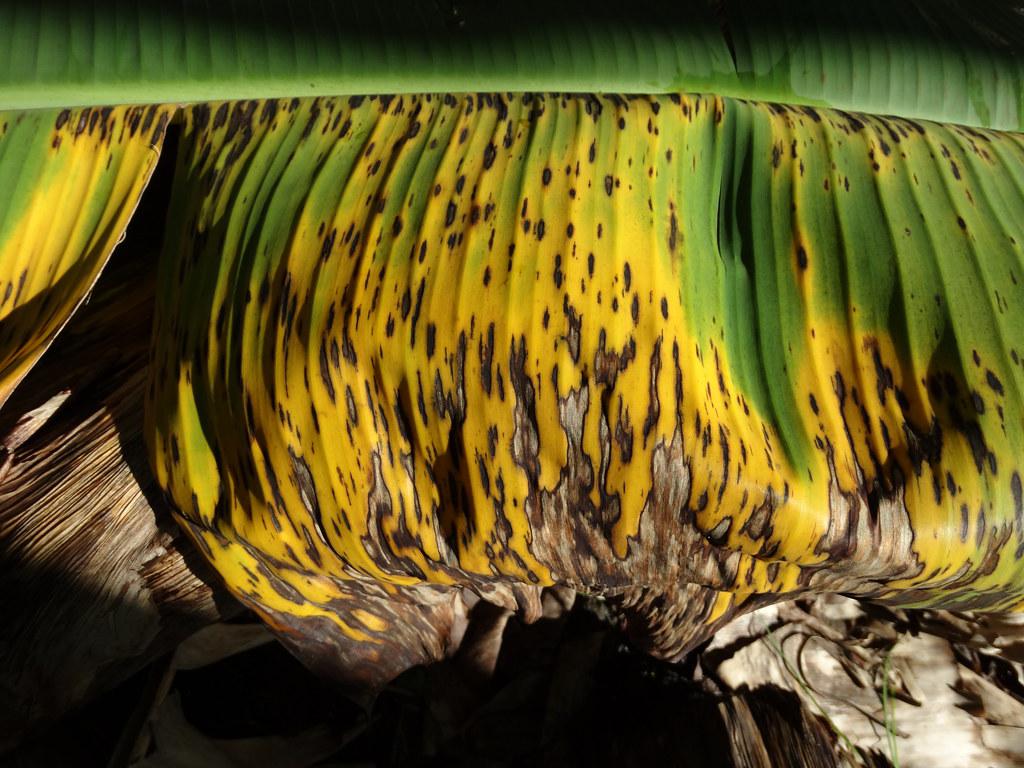
Plant: Banana
Disease: banana black leaf streak